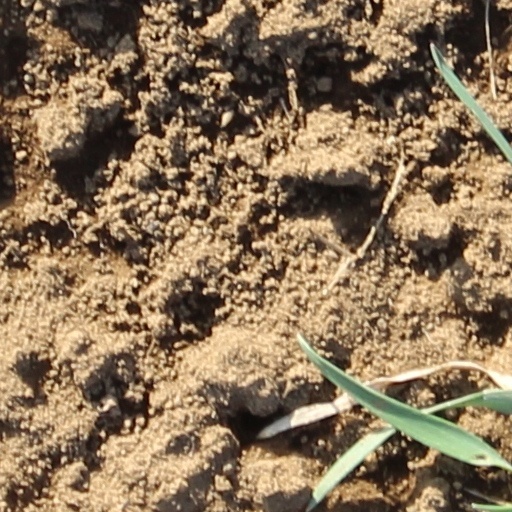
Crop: wheat